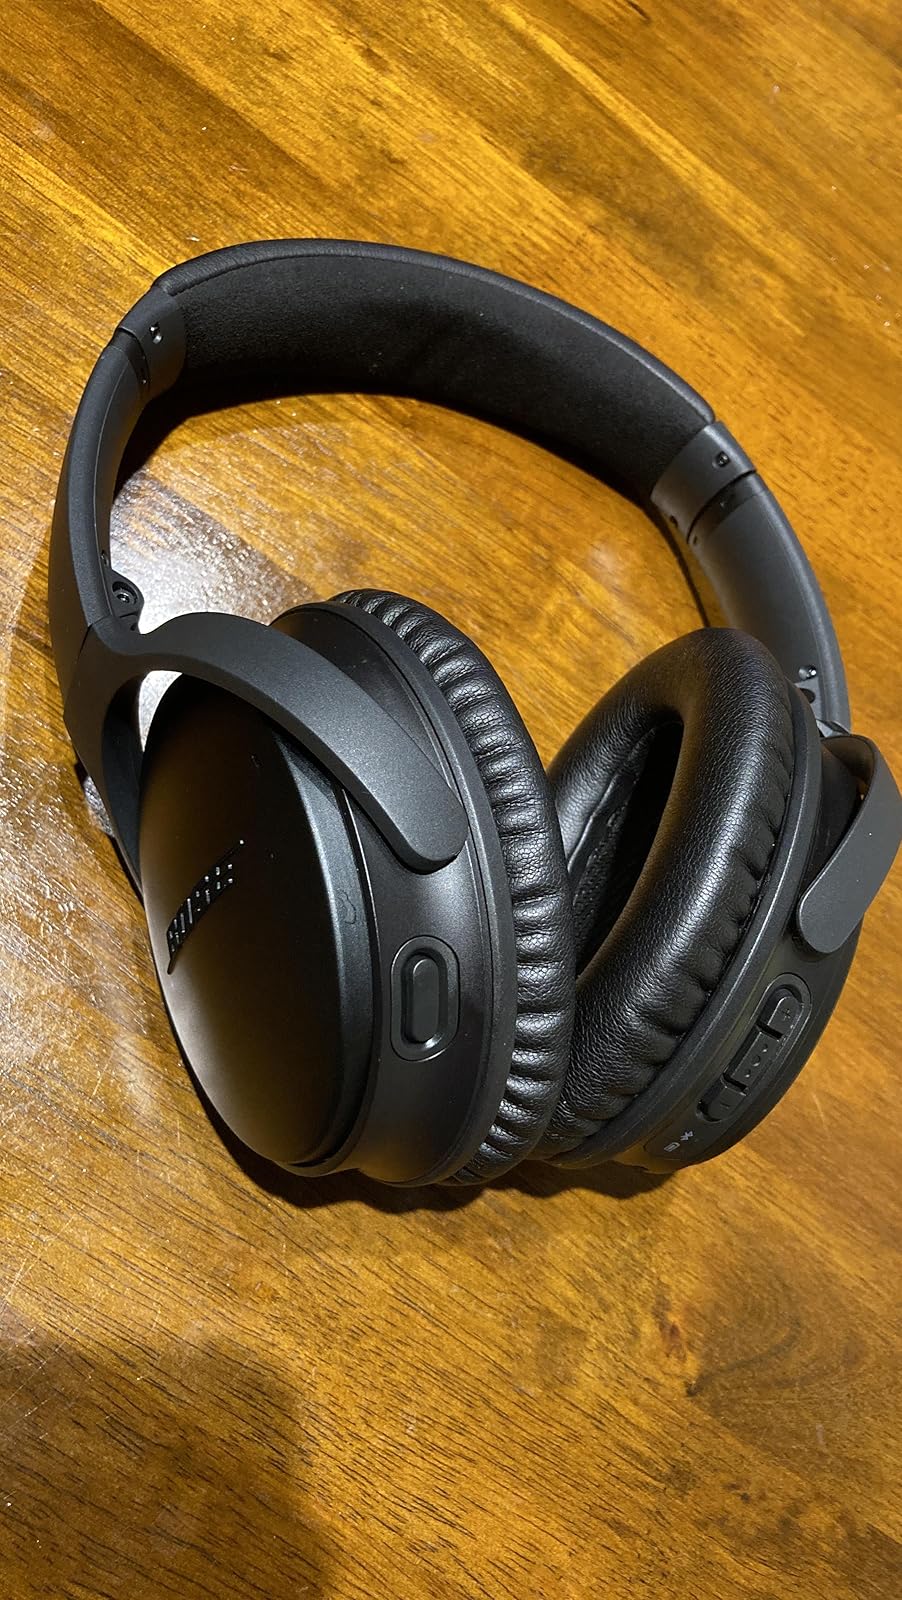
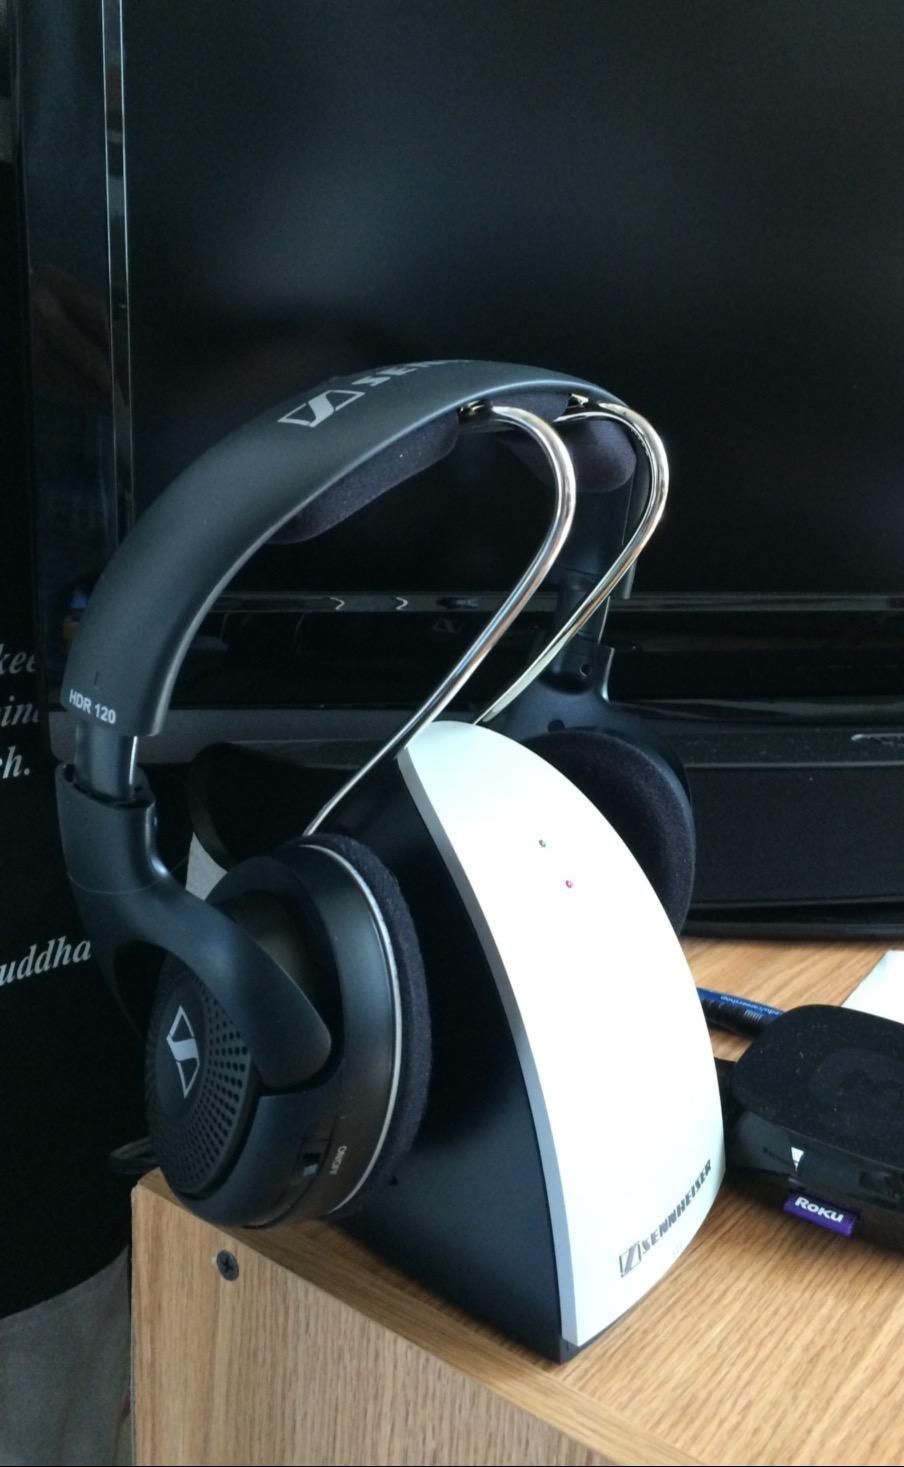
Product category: headphones
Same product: no